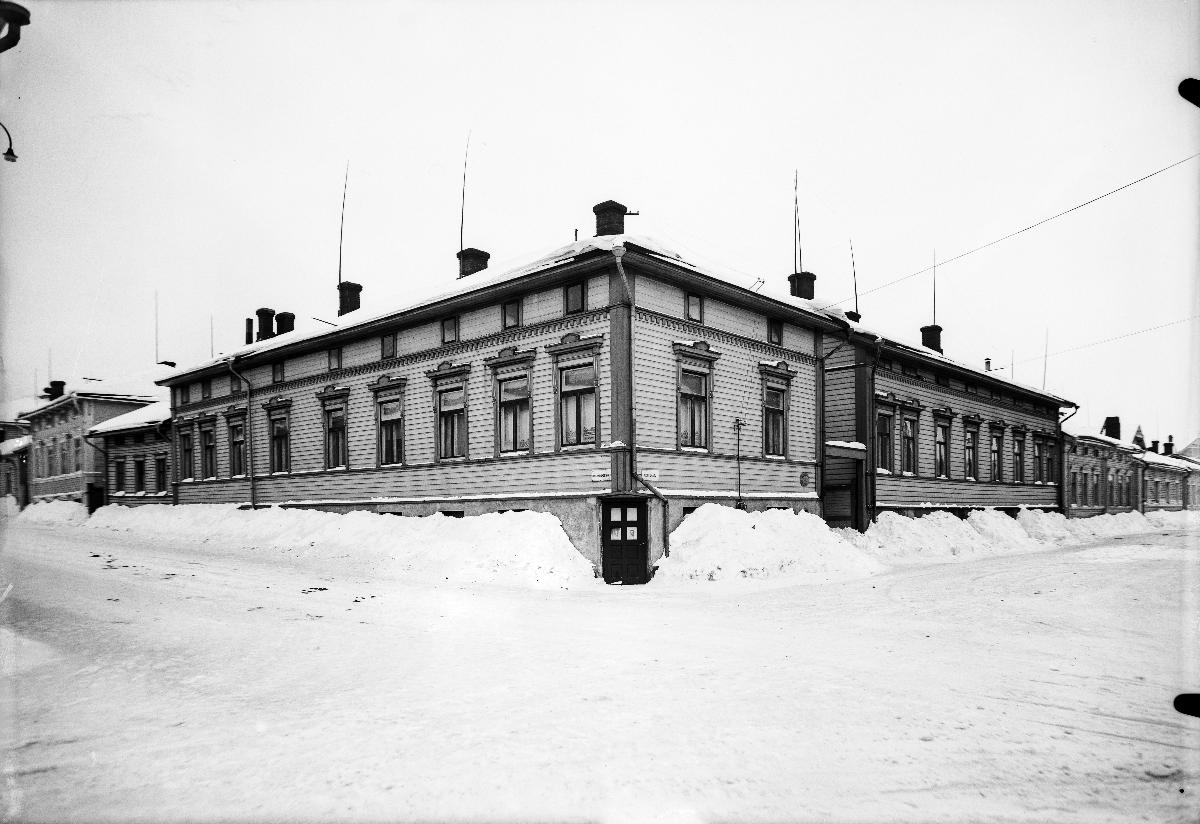
Lumivalleilla suojattuja ikkunoita Pakkahuoneenkadun ja Koulukadun kulmassa
Protected windows in a building
sisällön kuvaus: Lumivalleilla suojattuja ikkunoita Oulussa, osoitteessa Koulukatu 31, todennäköisesti tammikuussa 1940. content description: Protected windows in Oulu, Finland, presumably in January 1940.
Vuosi: 1940
Paikka: Suomi, Pohjois-Pohjanmaa, Oulu
Aiheet: ulkokuva; talvisota; sota-aika; asuinrakennukset; suojaus; ikkunalasi; ikkunat; Ohukaisen talo; Ohukas; Winter War; wartime; residential buildings; shielding; window glass; windows; vinterkriget; krigstid; bostadshus; skydd (åtgärder); fönster